Macedonian Voice (company)

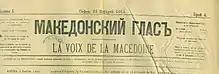
Newspaper Makedonski Glas 1885

Macedonian Voice (Bulgarian:Македонский глас) was a Bulgarian society that existed between the end of 1884 and September 1885, working to improve the situation of the Bulgarian population under Ottoman rule of Macedonia.